John Thomas Barber Beaumont

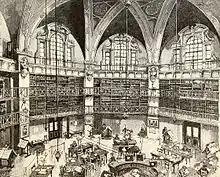
Reading Room at the People's Palace, 1890 magazine illustration. It was based on the Prior's Kitchen of Durham Cathedral.

In 1839–40 Beaumont founded the Beaumont Philosophical Institution, in Beaumont Square in Mile End, E1, in London's Borough of Tower Hamlets. The Square was part of the Beaumont Estate, a housing development, and the Institution was on the north-west corner of the square. It was created for the welfare and entertainment of people in the neighbourhood. The opening was on 29 October 1840, with a temperance meeting led by Philip Henry Stanhope, 4th Earl Stanhope. The Institution comprised a museum, reading-room, and chapel. When Beaumont died in 1841 he left £13,000 for the maintenance of the institute. In 1844 the museum offered geology, mineralogy, and conchology, and there were singing classes and concerts. Initially the chapel was used for broad-minded services, where the ministers were Philip Harwood, and Thomas Wood of the Brixton Unitarian congregation, and using a liturgy by Robert Fellowes. By 1851 the "moral lectures" required by the founder for Sunday mornings had been transferred to weekday evenings, and the income of £400 per annum went mainly on concerts.